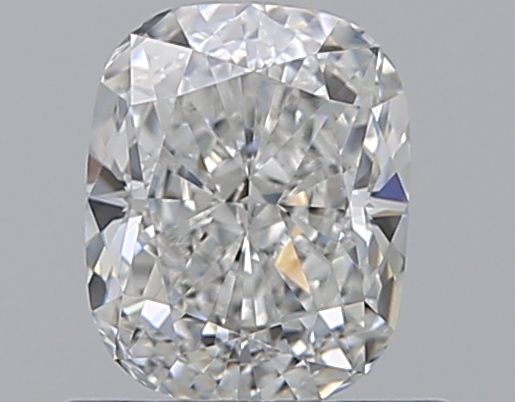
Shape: cushion
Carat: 0.7
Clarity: VVS2
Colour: F
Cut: EX
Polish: EX
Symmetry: VG
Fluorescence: N
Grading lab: GIA
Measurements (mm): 5.67 x 4.59 x 3.12